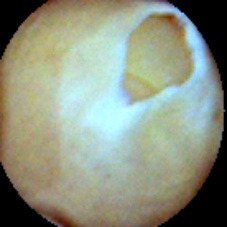
Label: Skin-damaged